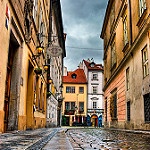
Label: street